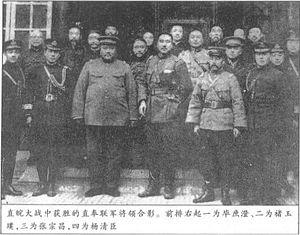
La photo des généraux de l'armée unie Zhili-Fengtian après la guerre Zhili-Anhui
La guerre Zhili-Anhui est un conflit entre les deux plus importantes cliques des seigneurs de la guerre chinois qui embrasa la République de Chine en 1920. La clique du Zhili contestait la domination de la clique de l'Anhui dans le gouvernement de Beiyang.